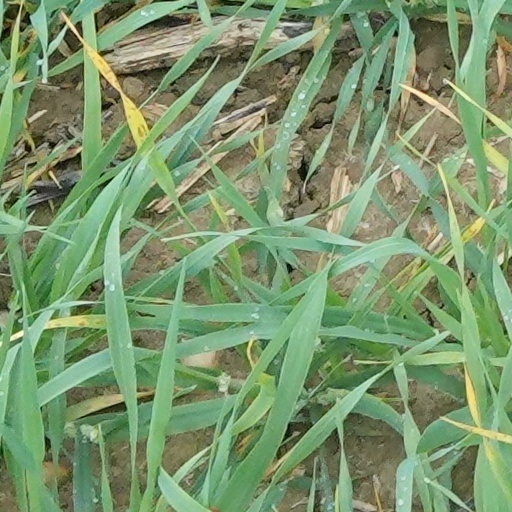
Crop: wheat